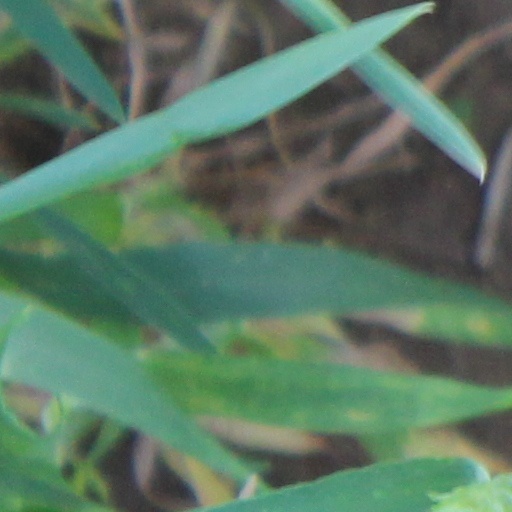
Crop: wheat